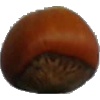
Label: Nut Forest 1